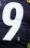
Number: 9